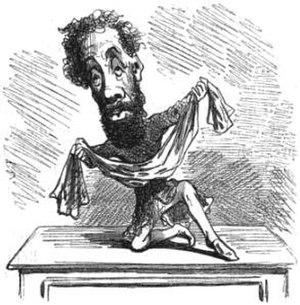
Caricature de Joseph Degousée, par Cham.
François Rose Joseph Degousée, né à Rennes le 8 juillet 1795 et mort à Paris le 25 novembre 1862, est un militaire, ingénieur civil et homme politique républicain français du XIXᵉ siècle.